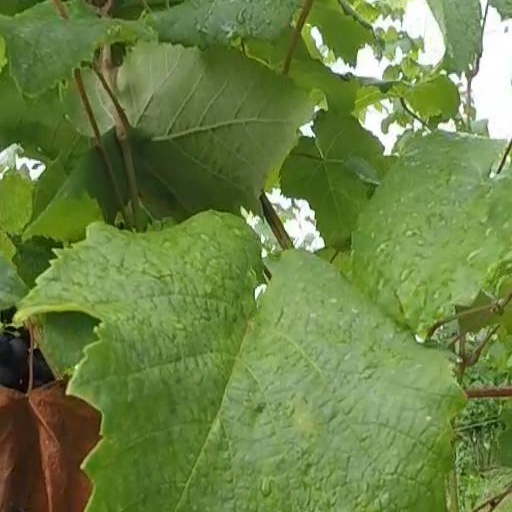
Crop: grape